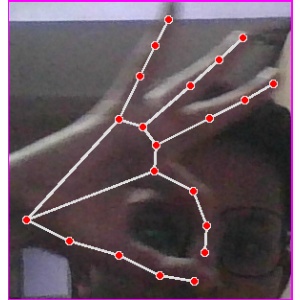
अक्षर: ण